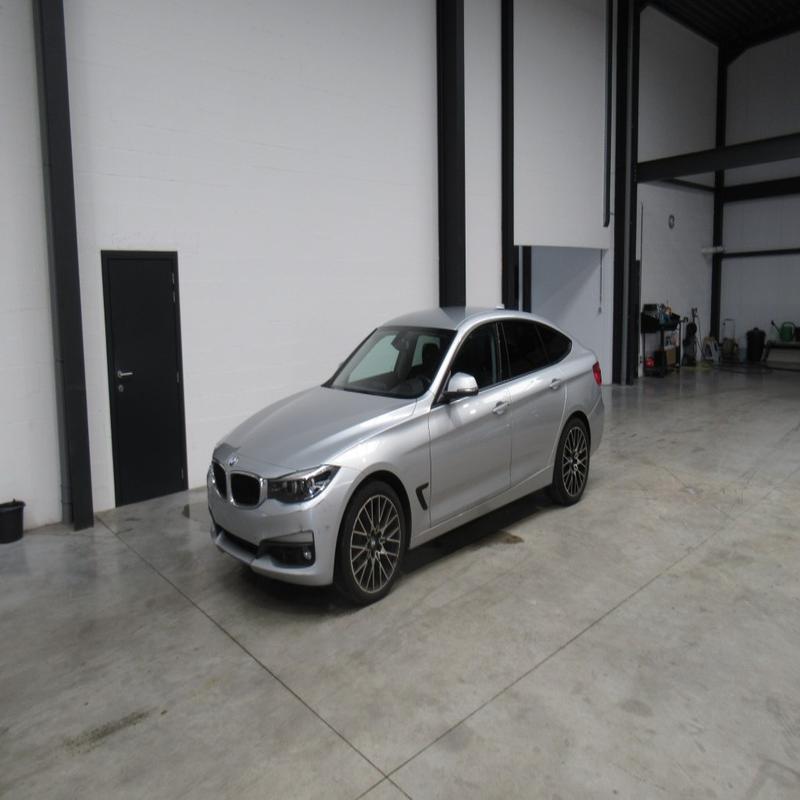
Aucun dommage détecté.
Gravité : aucun